Mission BBQ

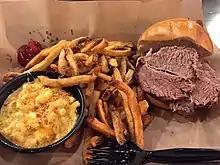
Meal from Mission BBQ

Mission BBQ also caters. Mission BBQ Catering Maryland, LLC was founded in 2012. The company's line of business includes the retail sale of prepared foods and drinks for on-premises consumption. The company has a large catering facility next to the first Mission BBQ restaurant in Glen Burnie. Each location offers additional catering options. The restaurant traditionally plays the national anthem every day at noon.